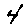
Label: 4